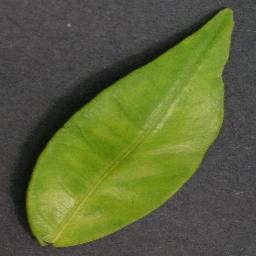
Label: Orange___Haunglongbing_(Citrus_greening)